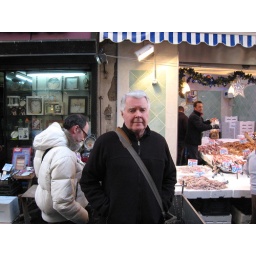
Galen @ fish market near Naples train station